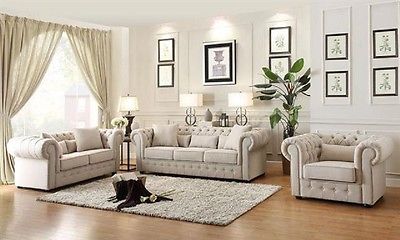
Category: sofa